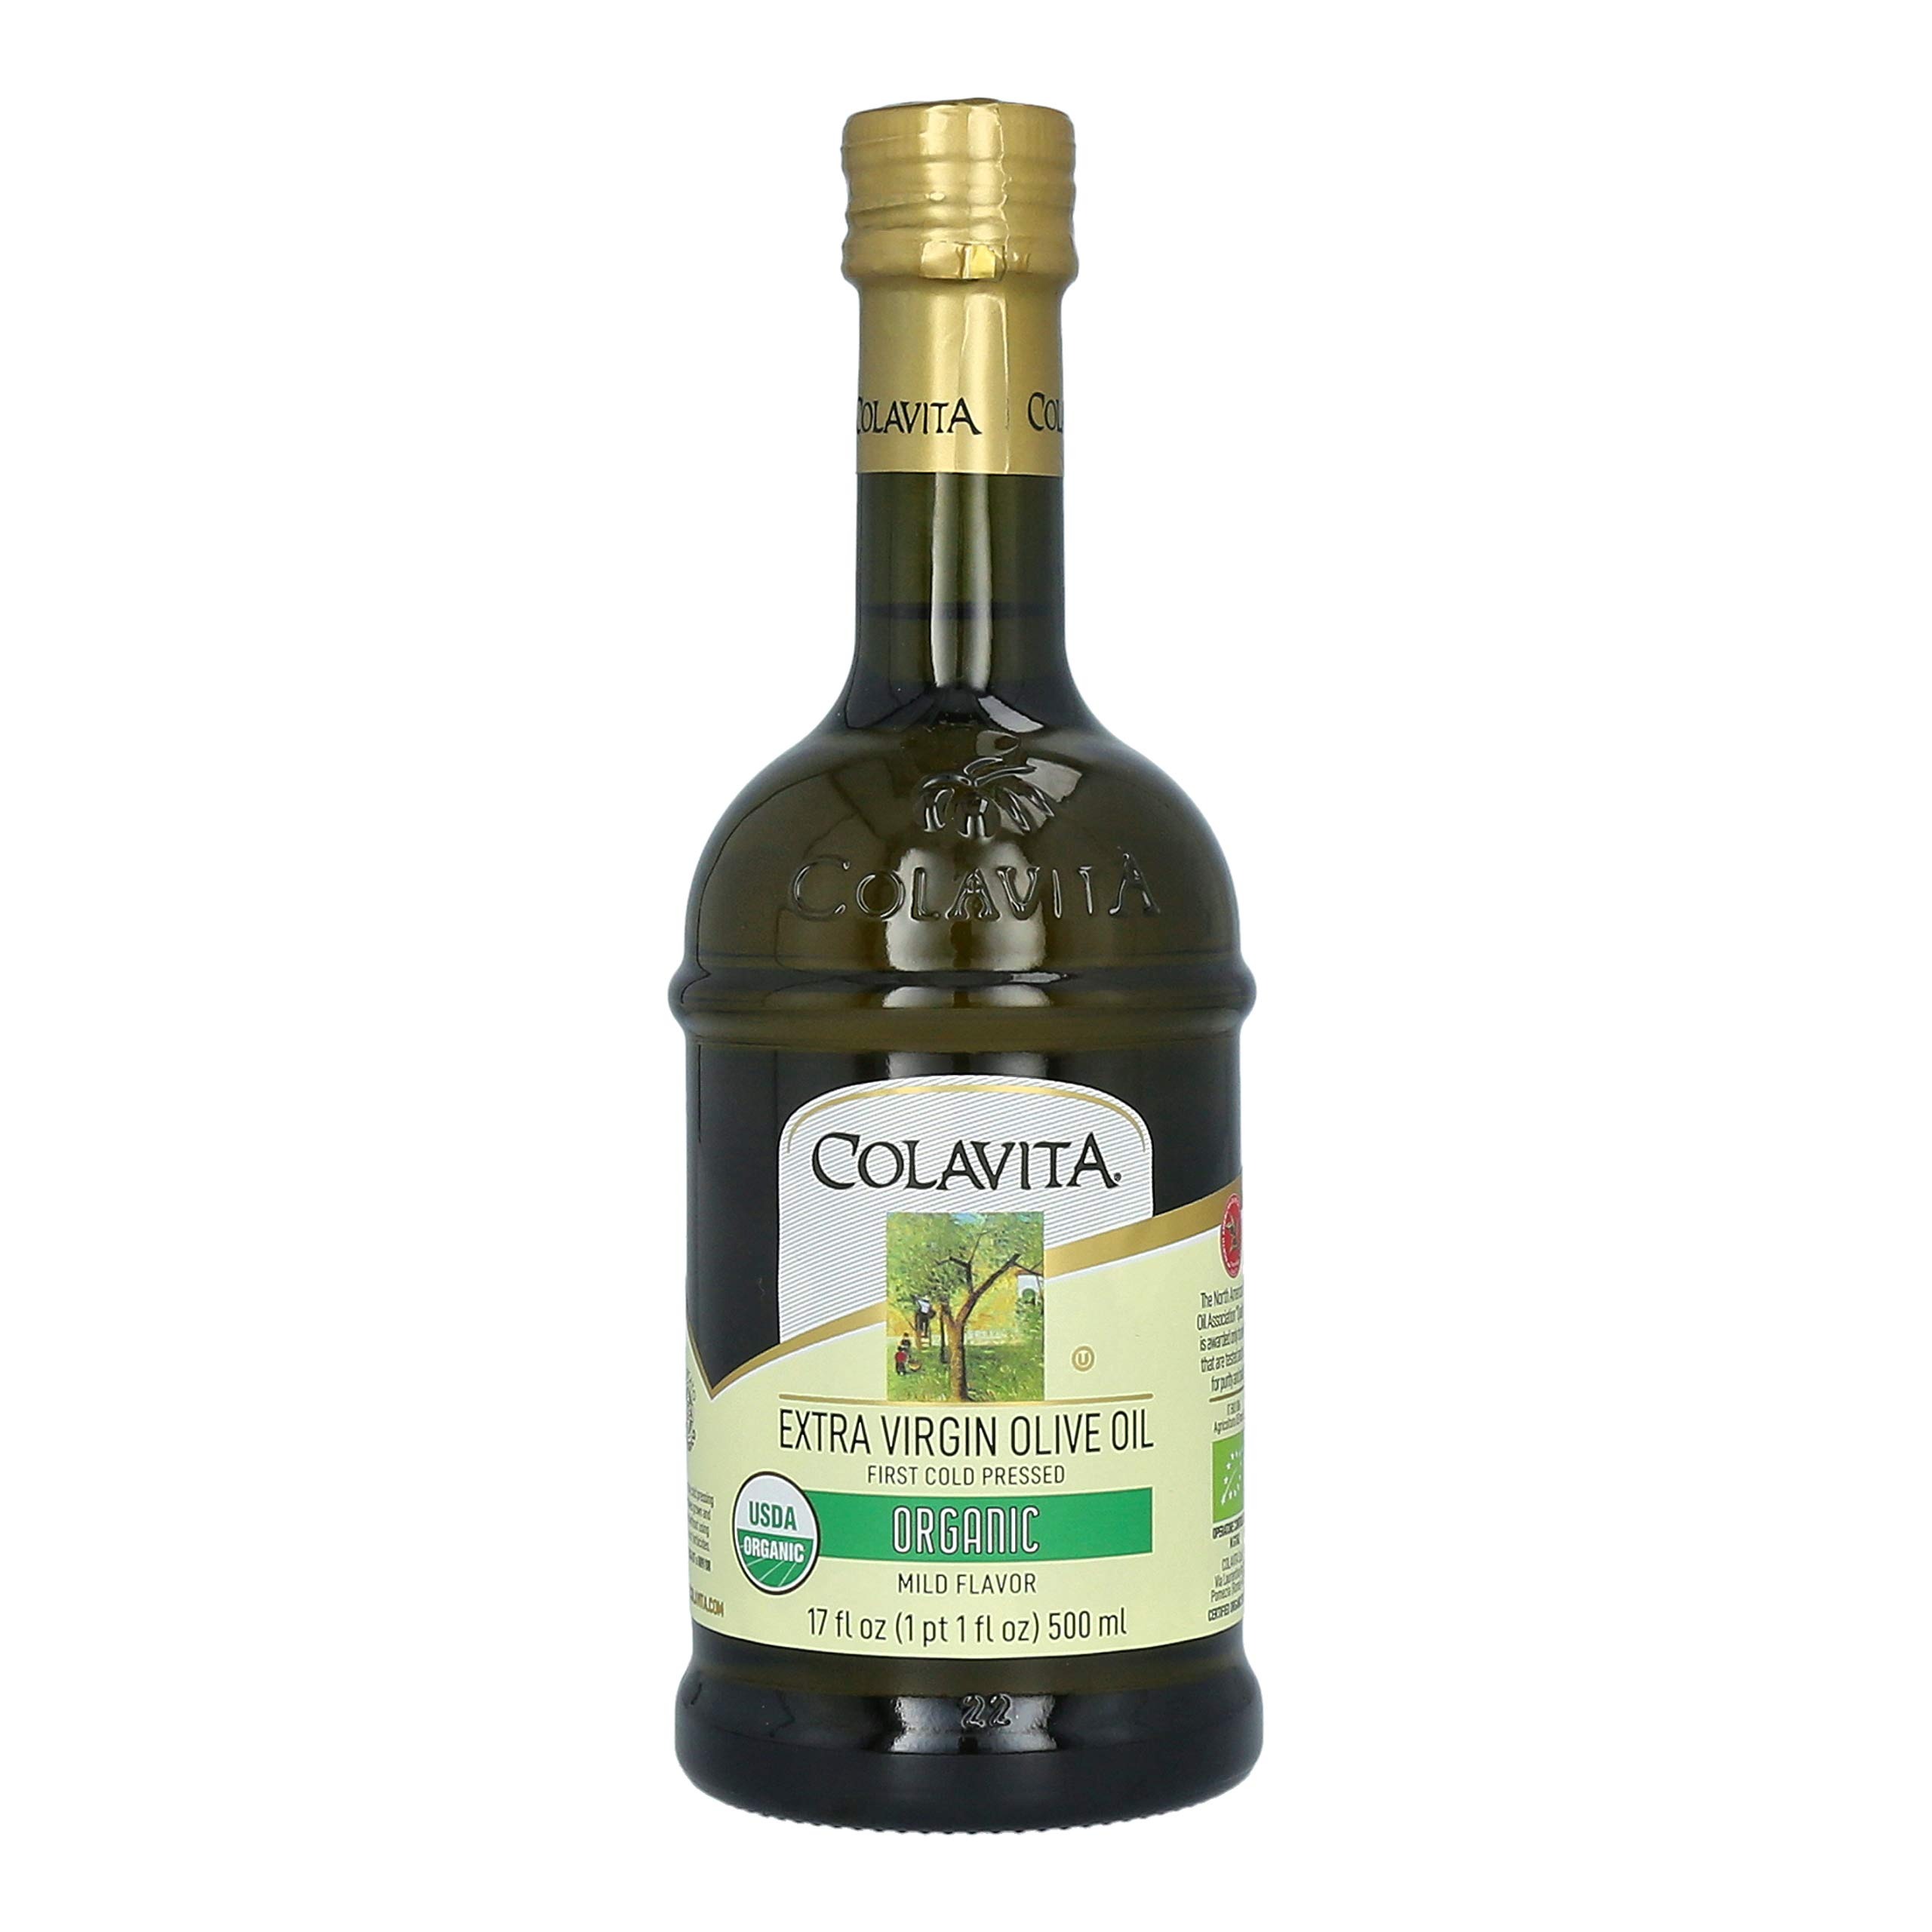
Item Name: Colavita 100% Organic Extra Virgin Olive Oil 17 oz
Bullet Point 1: 1 - 17 oz bottle of Colavita 100% Organic Extra Virgin Olive Oil
Bullet Point 2: Fresh oil with delicate flavor that has the perfect balance of fruity and spicy notes.
Bullet Point 3: Produced by cold pressing organic olives grown and harvested without using pesticides or herbicides
Bullet Point 4: USDA Organic
Bullet Point 5: Cholesterol and Carbohydrate Free.
Value: 17.0
Unit: Fl Oz

Price: 31.99